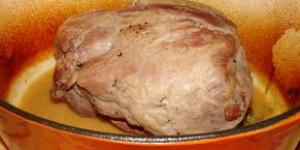
bondiola al horno